A. J. Jiménez

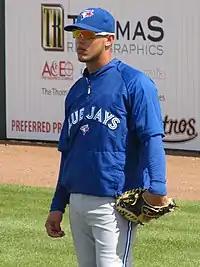
Jiménez with the Toronto Blue Jays in 2012 spring training

Jiménez was drafted by the Toronto Blue Jays in the 9th round of the 2008 Major League Baseball draft. After signing with the team, he was assigned to the Gulf Coast League Blue Jays and played in 19 games during the 2008 season, batting .191 with five RBI. In 2009, Jiménez was promoted to the Class-A Lansing Lugnuts and recorded a batting average of .263, in addition to hitting three home runs and 31 RBI. Jiménez played for Lansing, as well as the High-A Dunedin Blue Jays in the 2010 season, hitting a combined .299 with five home runs and 55 RBI over 72 games. His entire 2011 season was played with Dunedin, where he hit .303 with four home runs and 52 RBI in 102 games played.